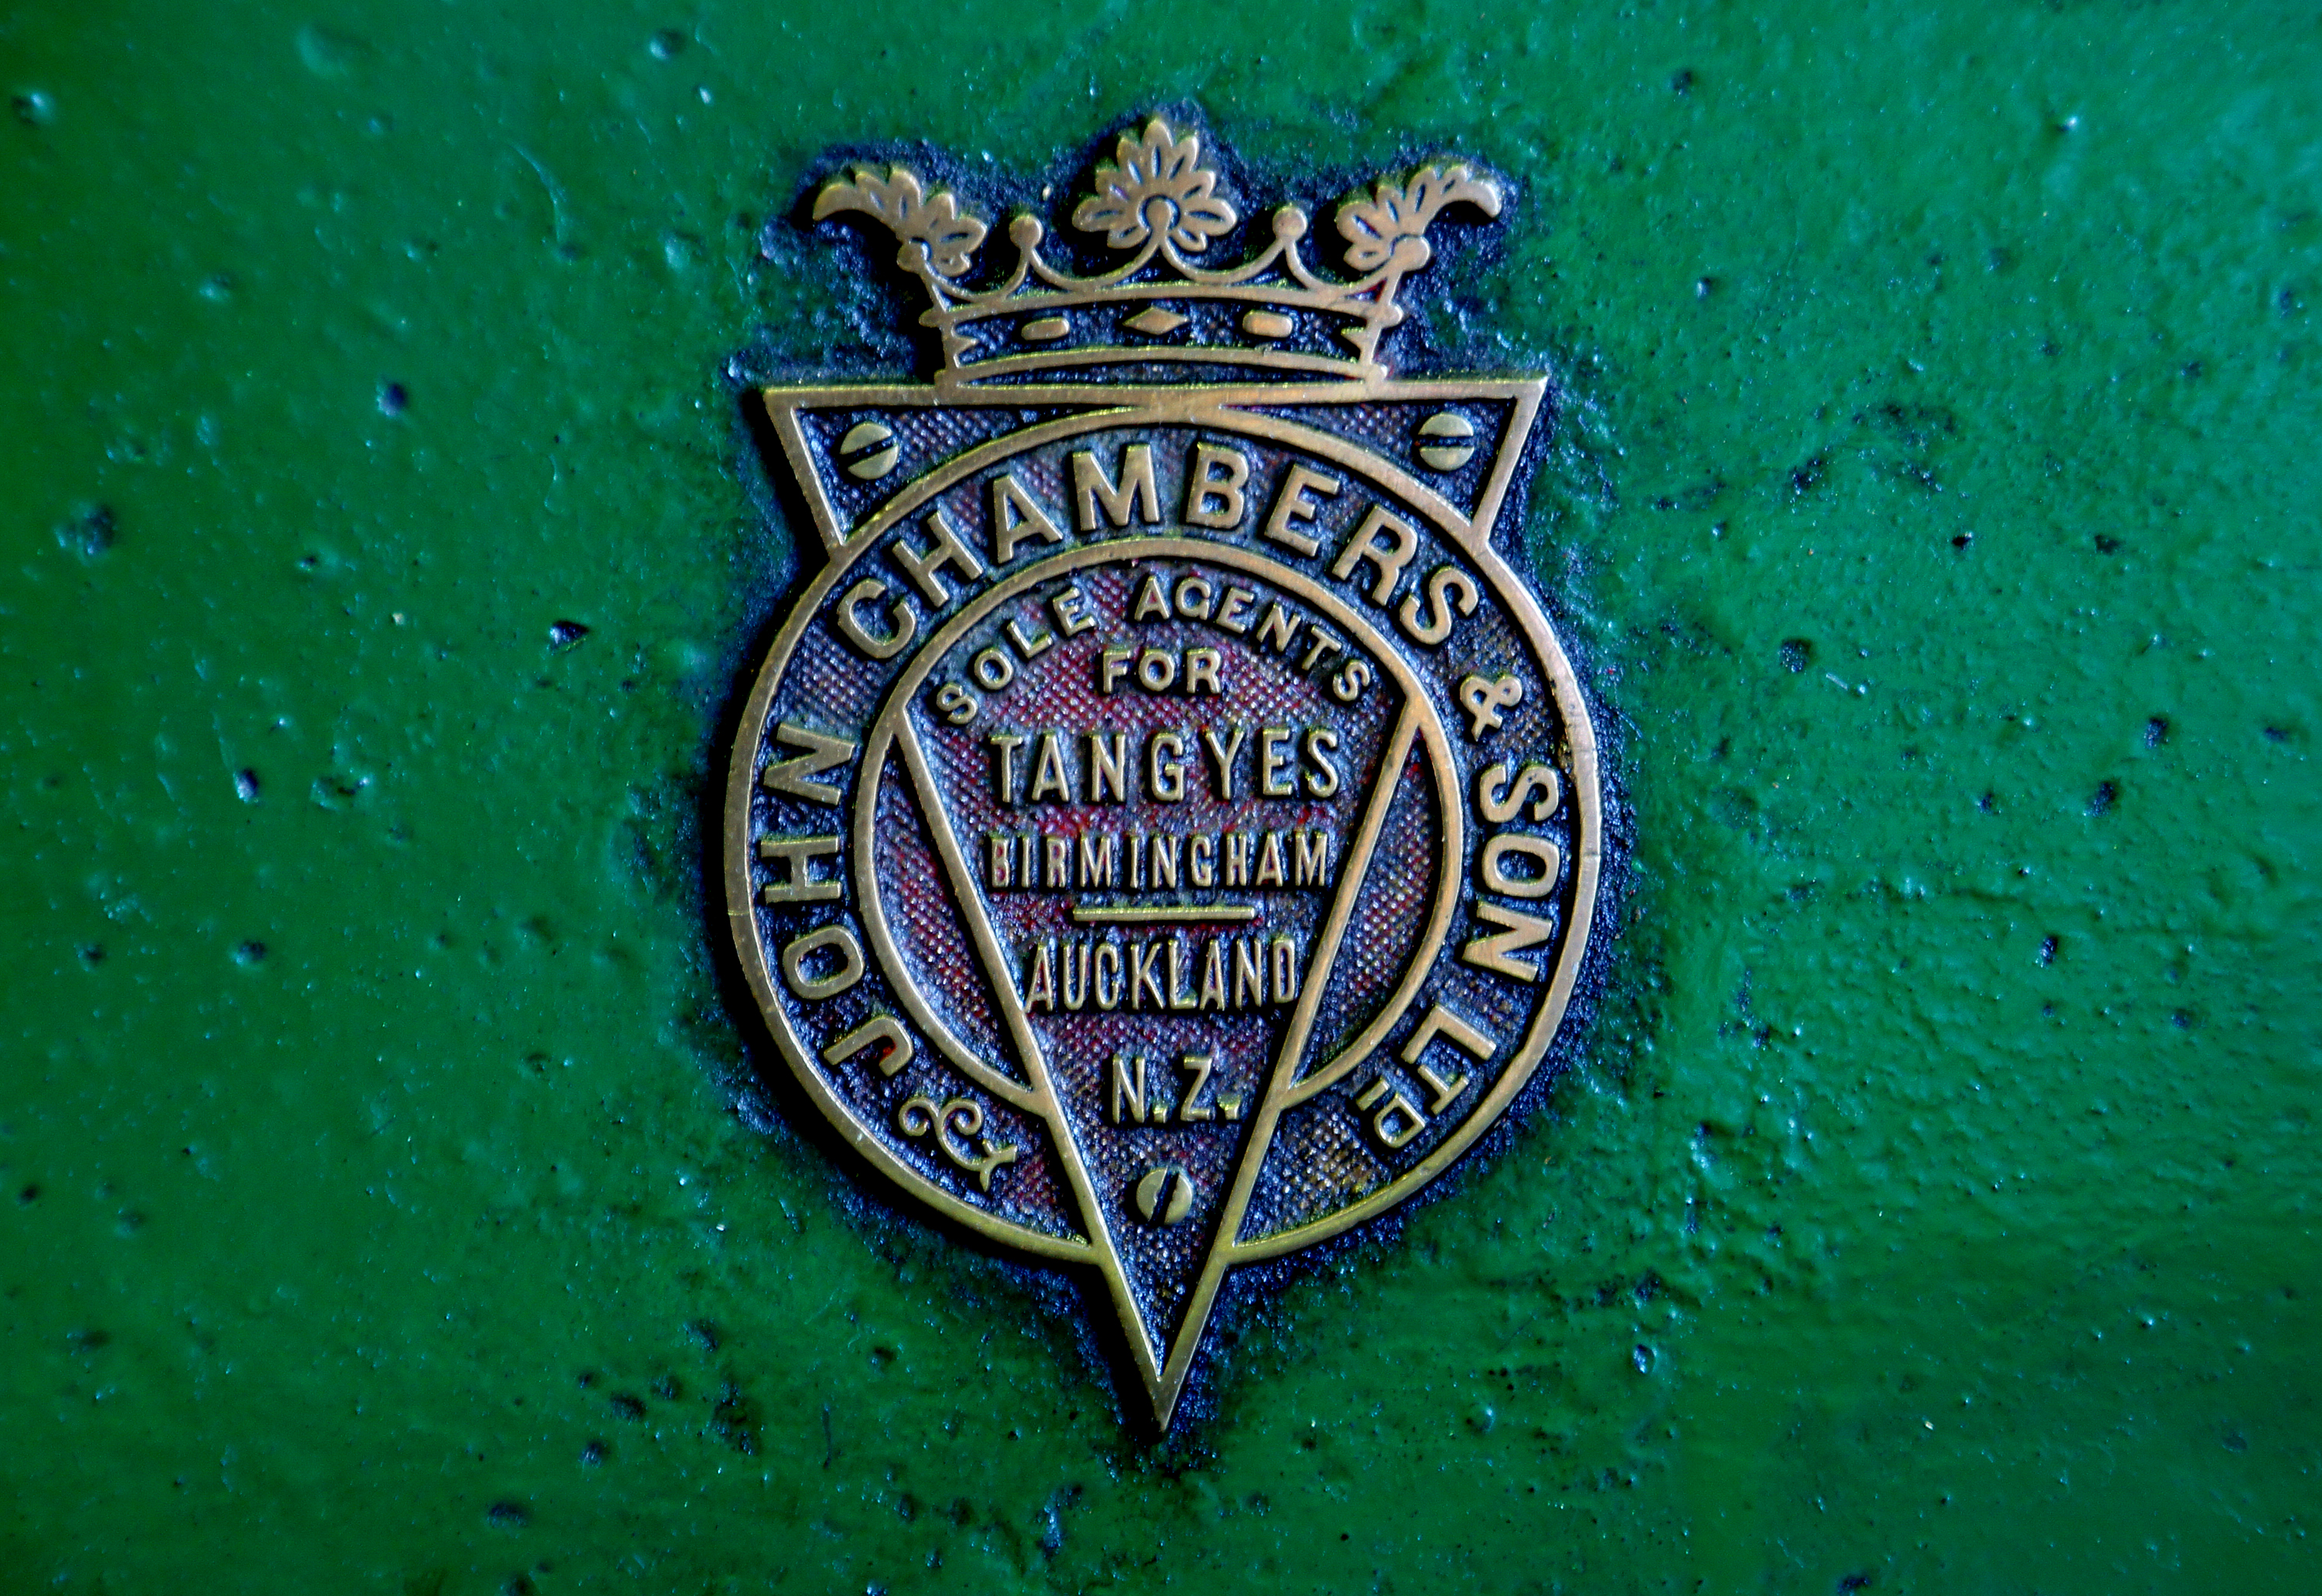
leaf, number, green, blue, publicdomain, johnchamberssons